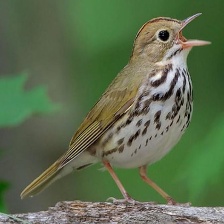
Species: OVENBIRD
Scientific name: SEIURUS AUROCAPILLA